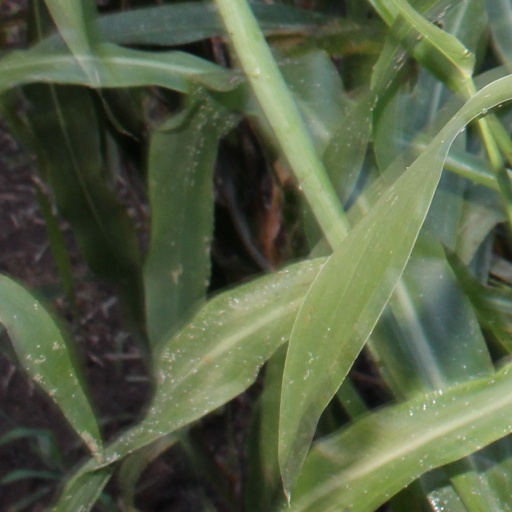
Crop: sorghum